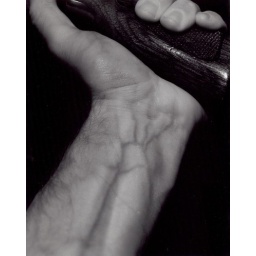
red filter to accentuate the blue veins in the &amp;quot;bear paw&amp;quot; pattern. Ilford Multigrade Glossy Fiber paper.